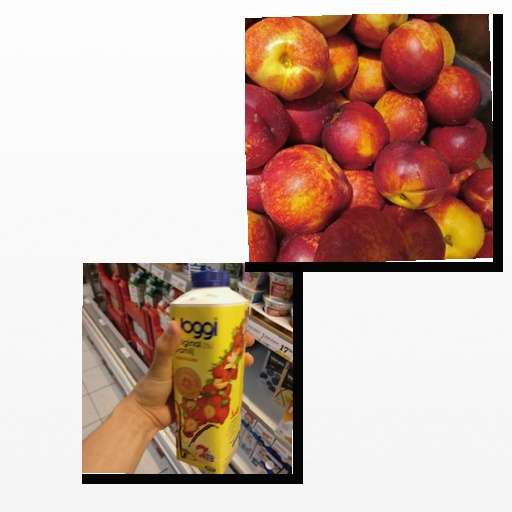
Food items: nectarine, strawberry_yogurt